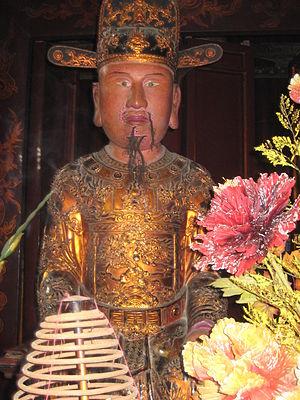
Lê Ngọa Triều, né sous le nom Lê Long Đĩnh est l'empereur du Đại Cồ Việt de 1005 à 1009 et le dernier représentant de la dynastie Lê antérieure.